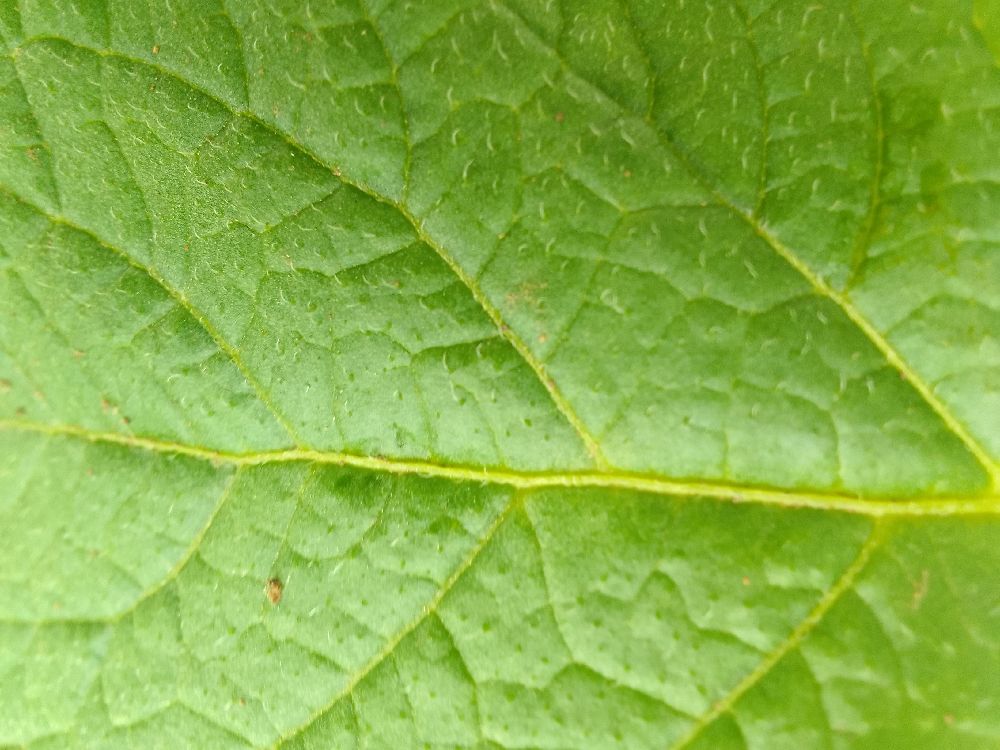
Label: Healthy